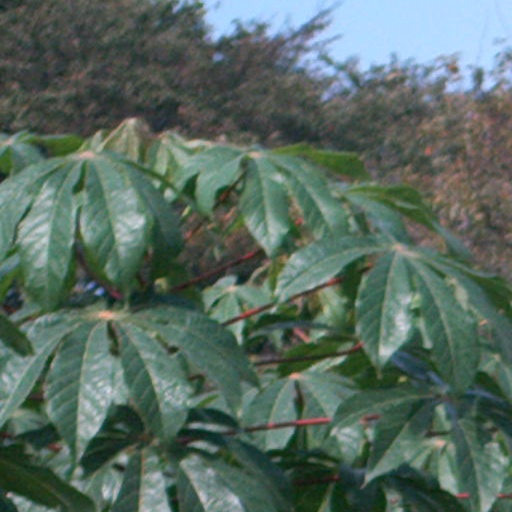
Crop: cassava